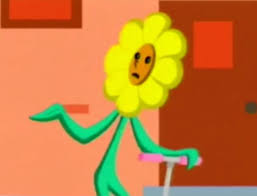
Portrait style: Cartoon Portrait